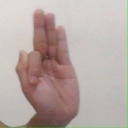
अक्षर: फ